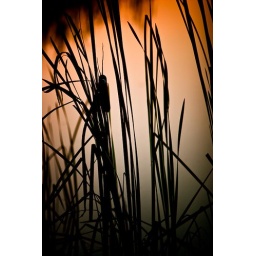
More grass growing in the lake